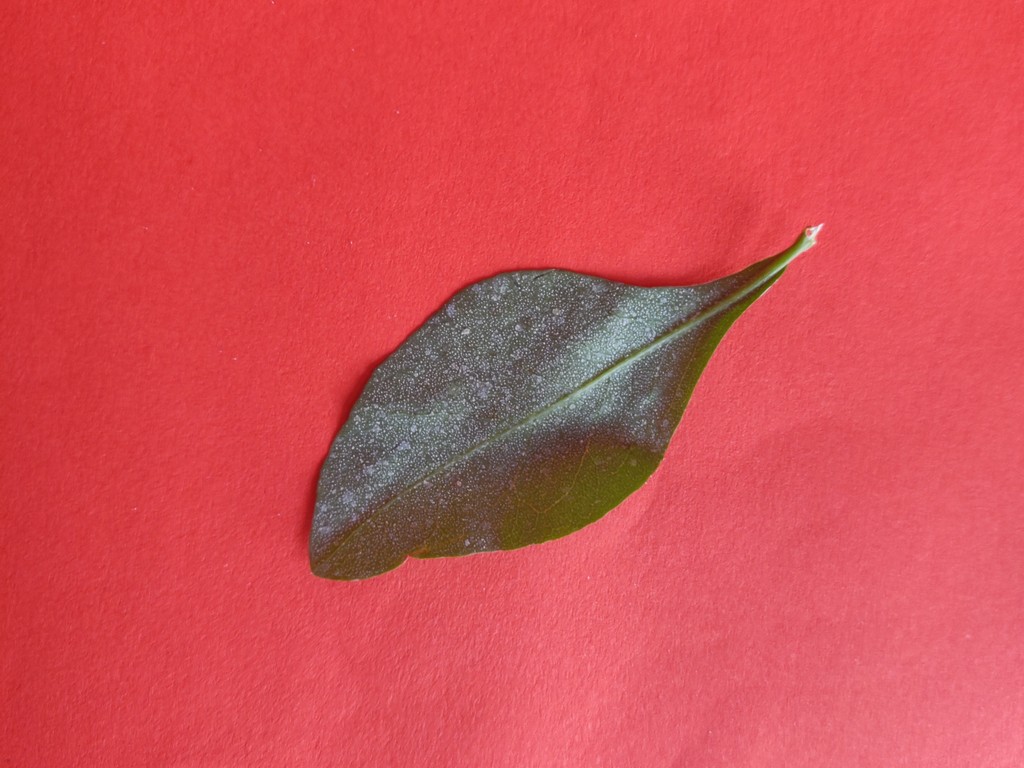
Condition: Unhealthy
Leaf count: single
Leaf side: back